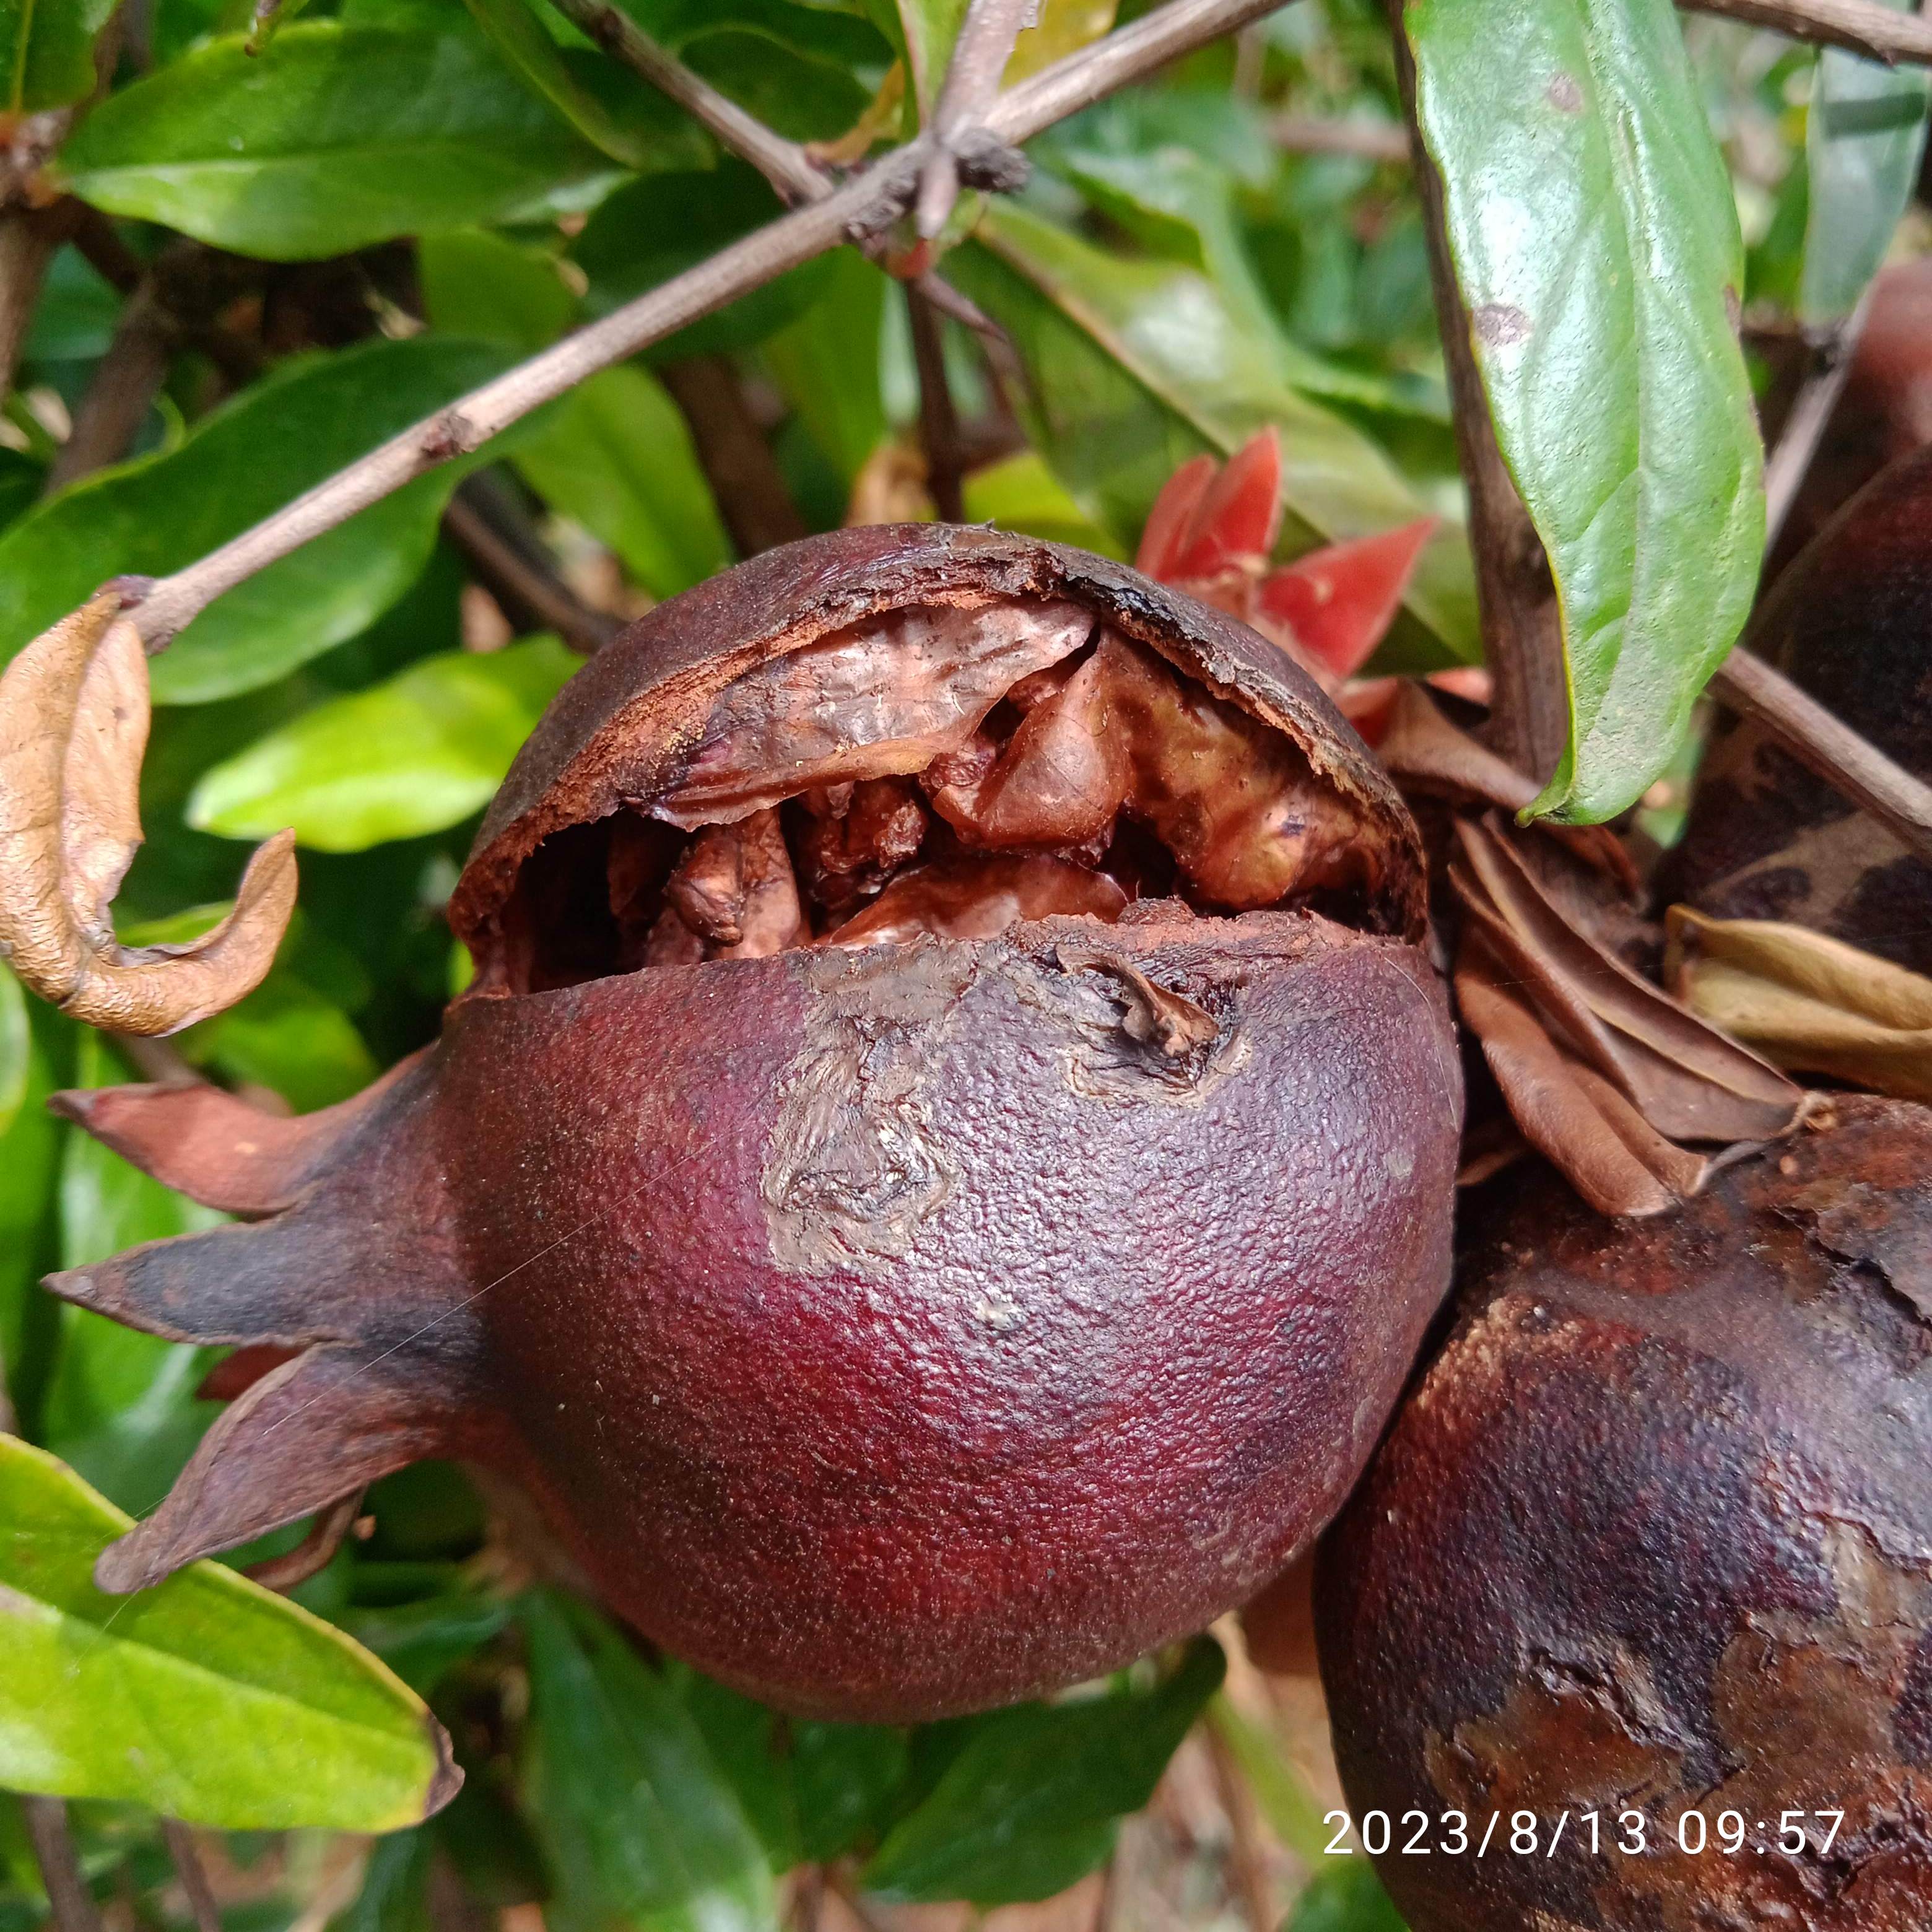
Label: Bacterial_Blight